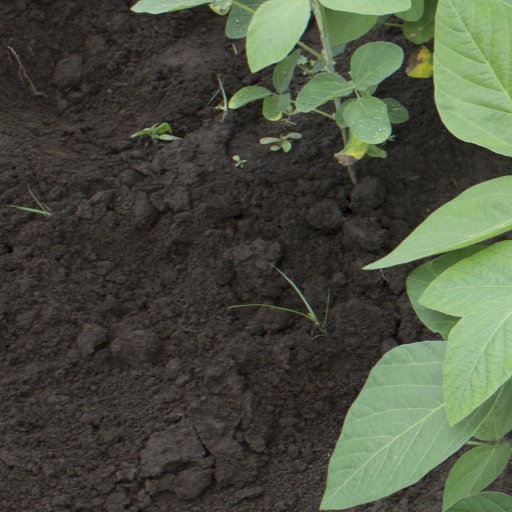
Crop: soybean